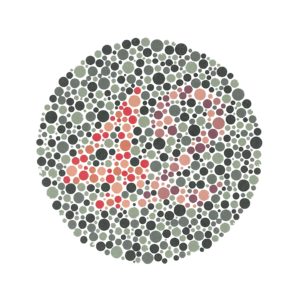
Le test chromatique d’Ishihara est un test pour déceler les déficiences des teintes rouge et verte. Il fut nommé d'après le nom de son inventeur, le docteur Shinobu Ishihara, professeur à l'université de Tokyo, qui publia pour la première fois ses tests en 1917.